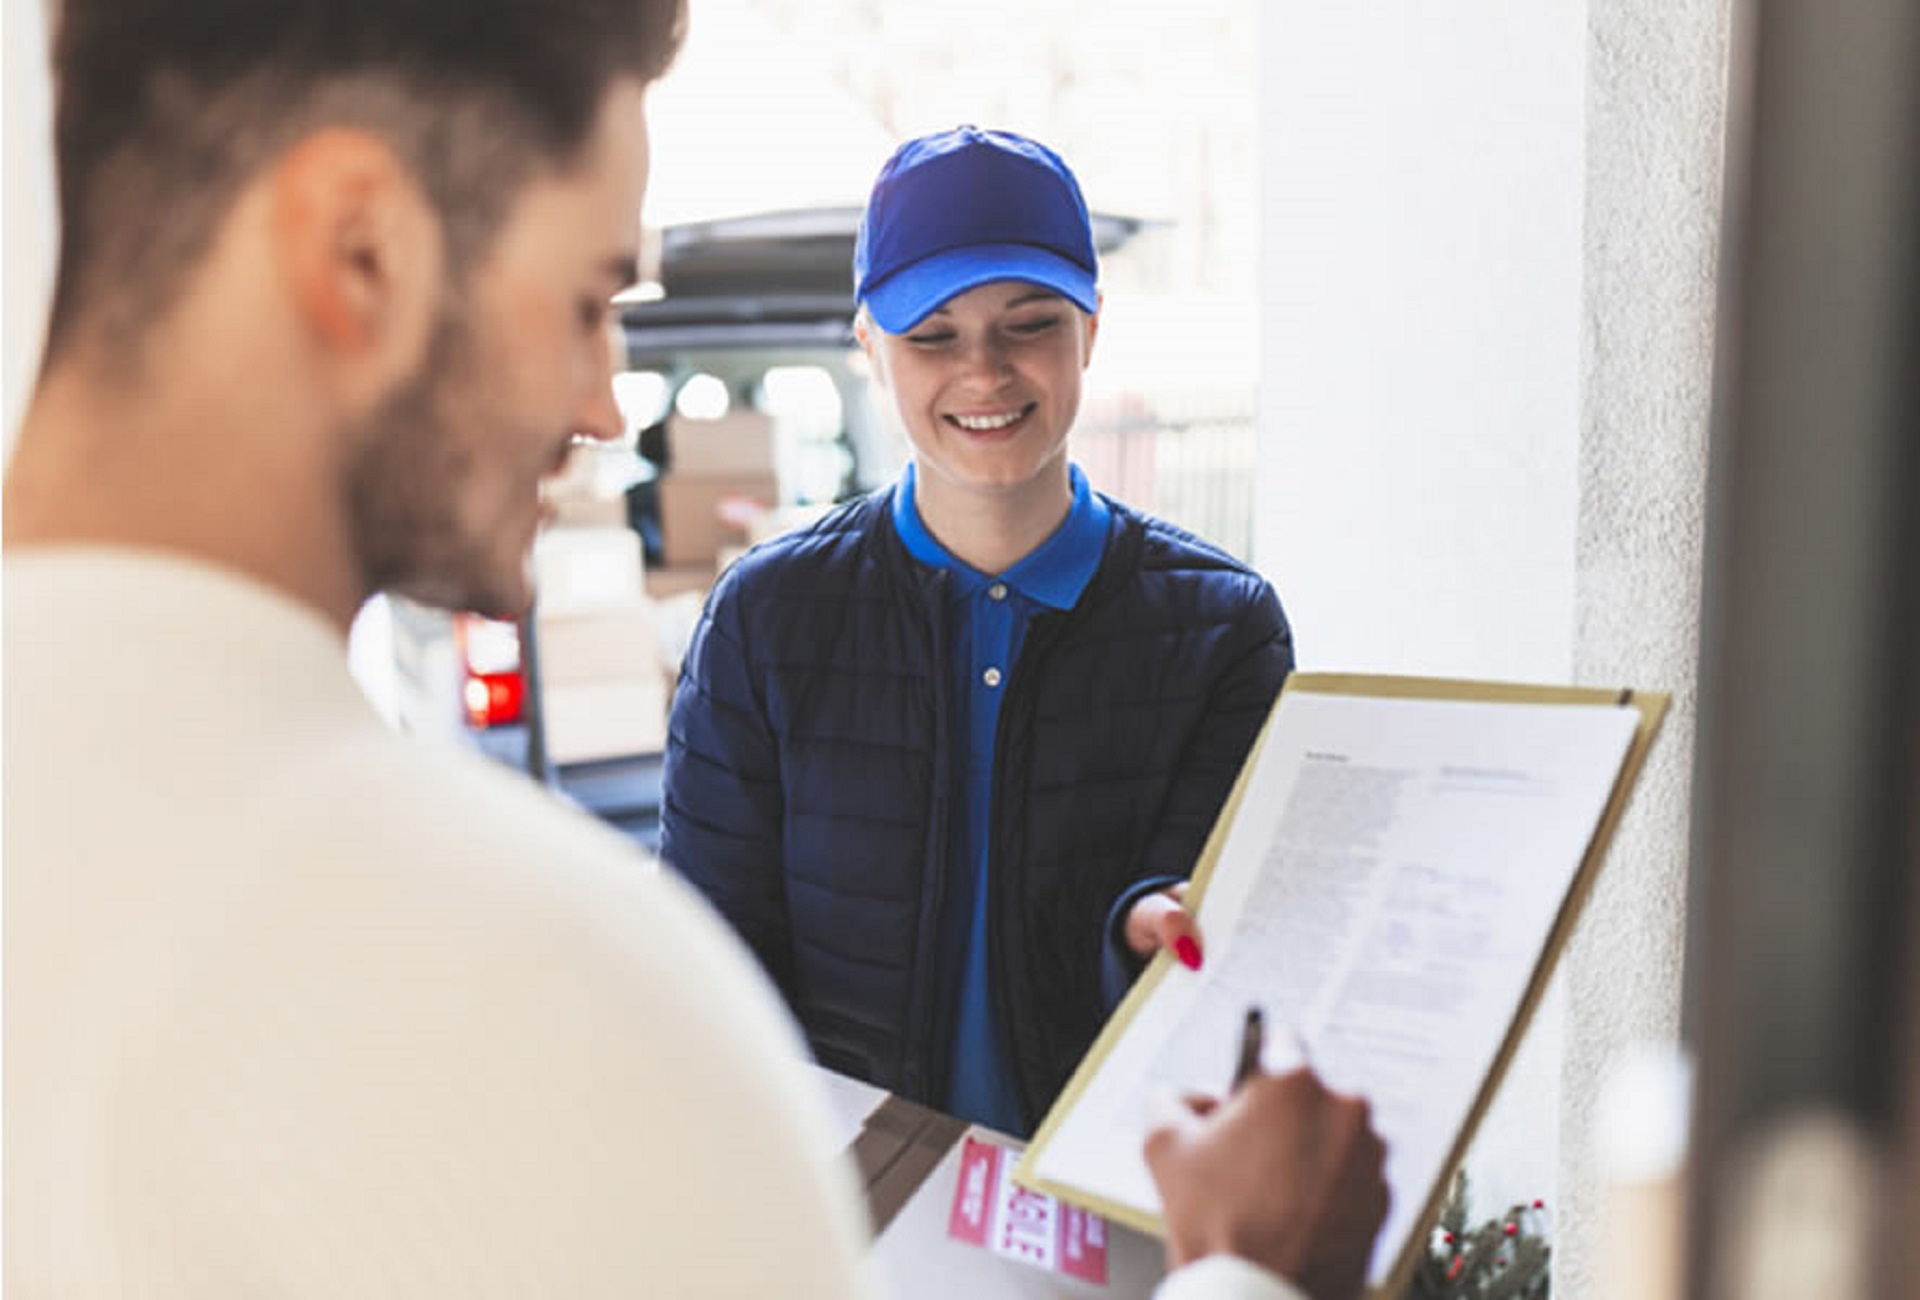
documentation, service, expert, smile, cap, baseball cap, engineering, fun, event, t shirt, electric blue, curtain, hat, job, white collar worker, recreation, street fashion, employment, conversation, competition event, hoodie, room, eyewear